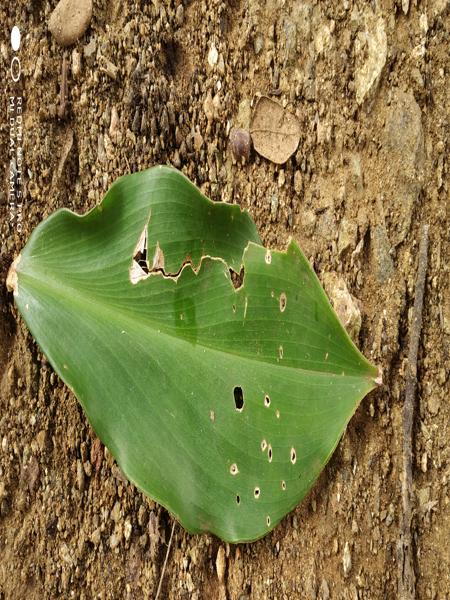
Plant: Insulin